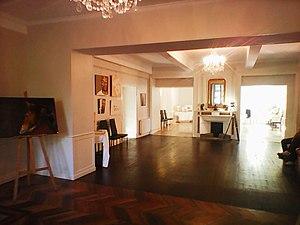
Salles du Château de Chaulnes
Le château de Chaulnes est situé à Noyarey, commune du département de l'Isère, dans la région Auvergne-Rhône-Alpes.